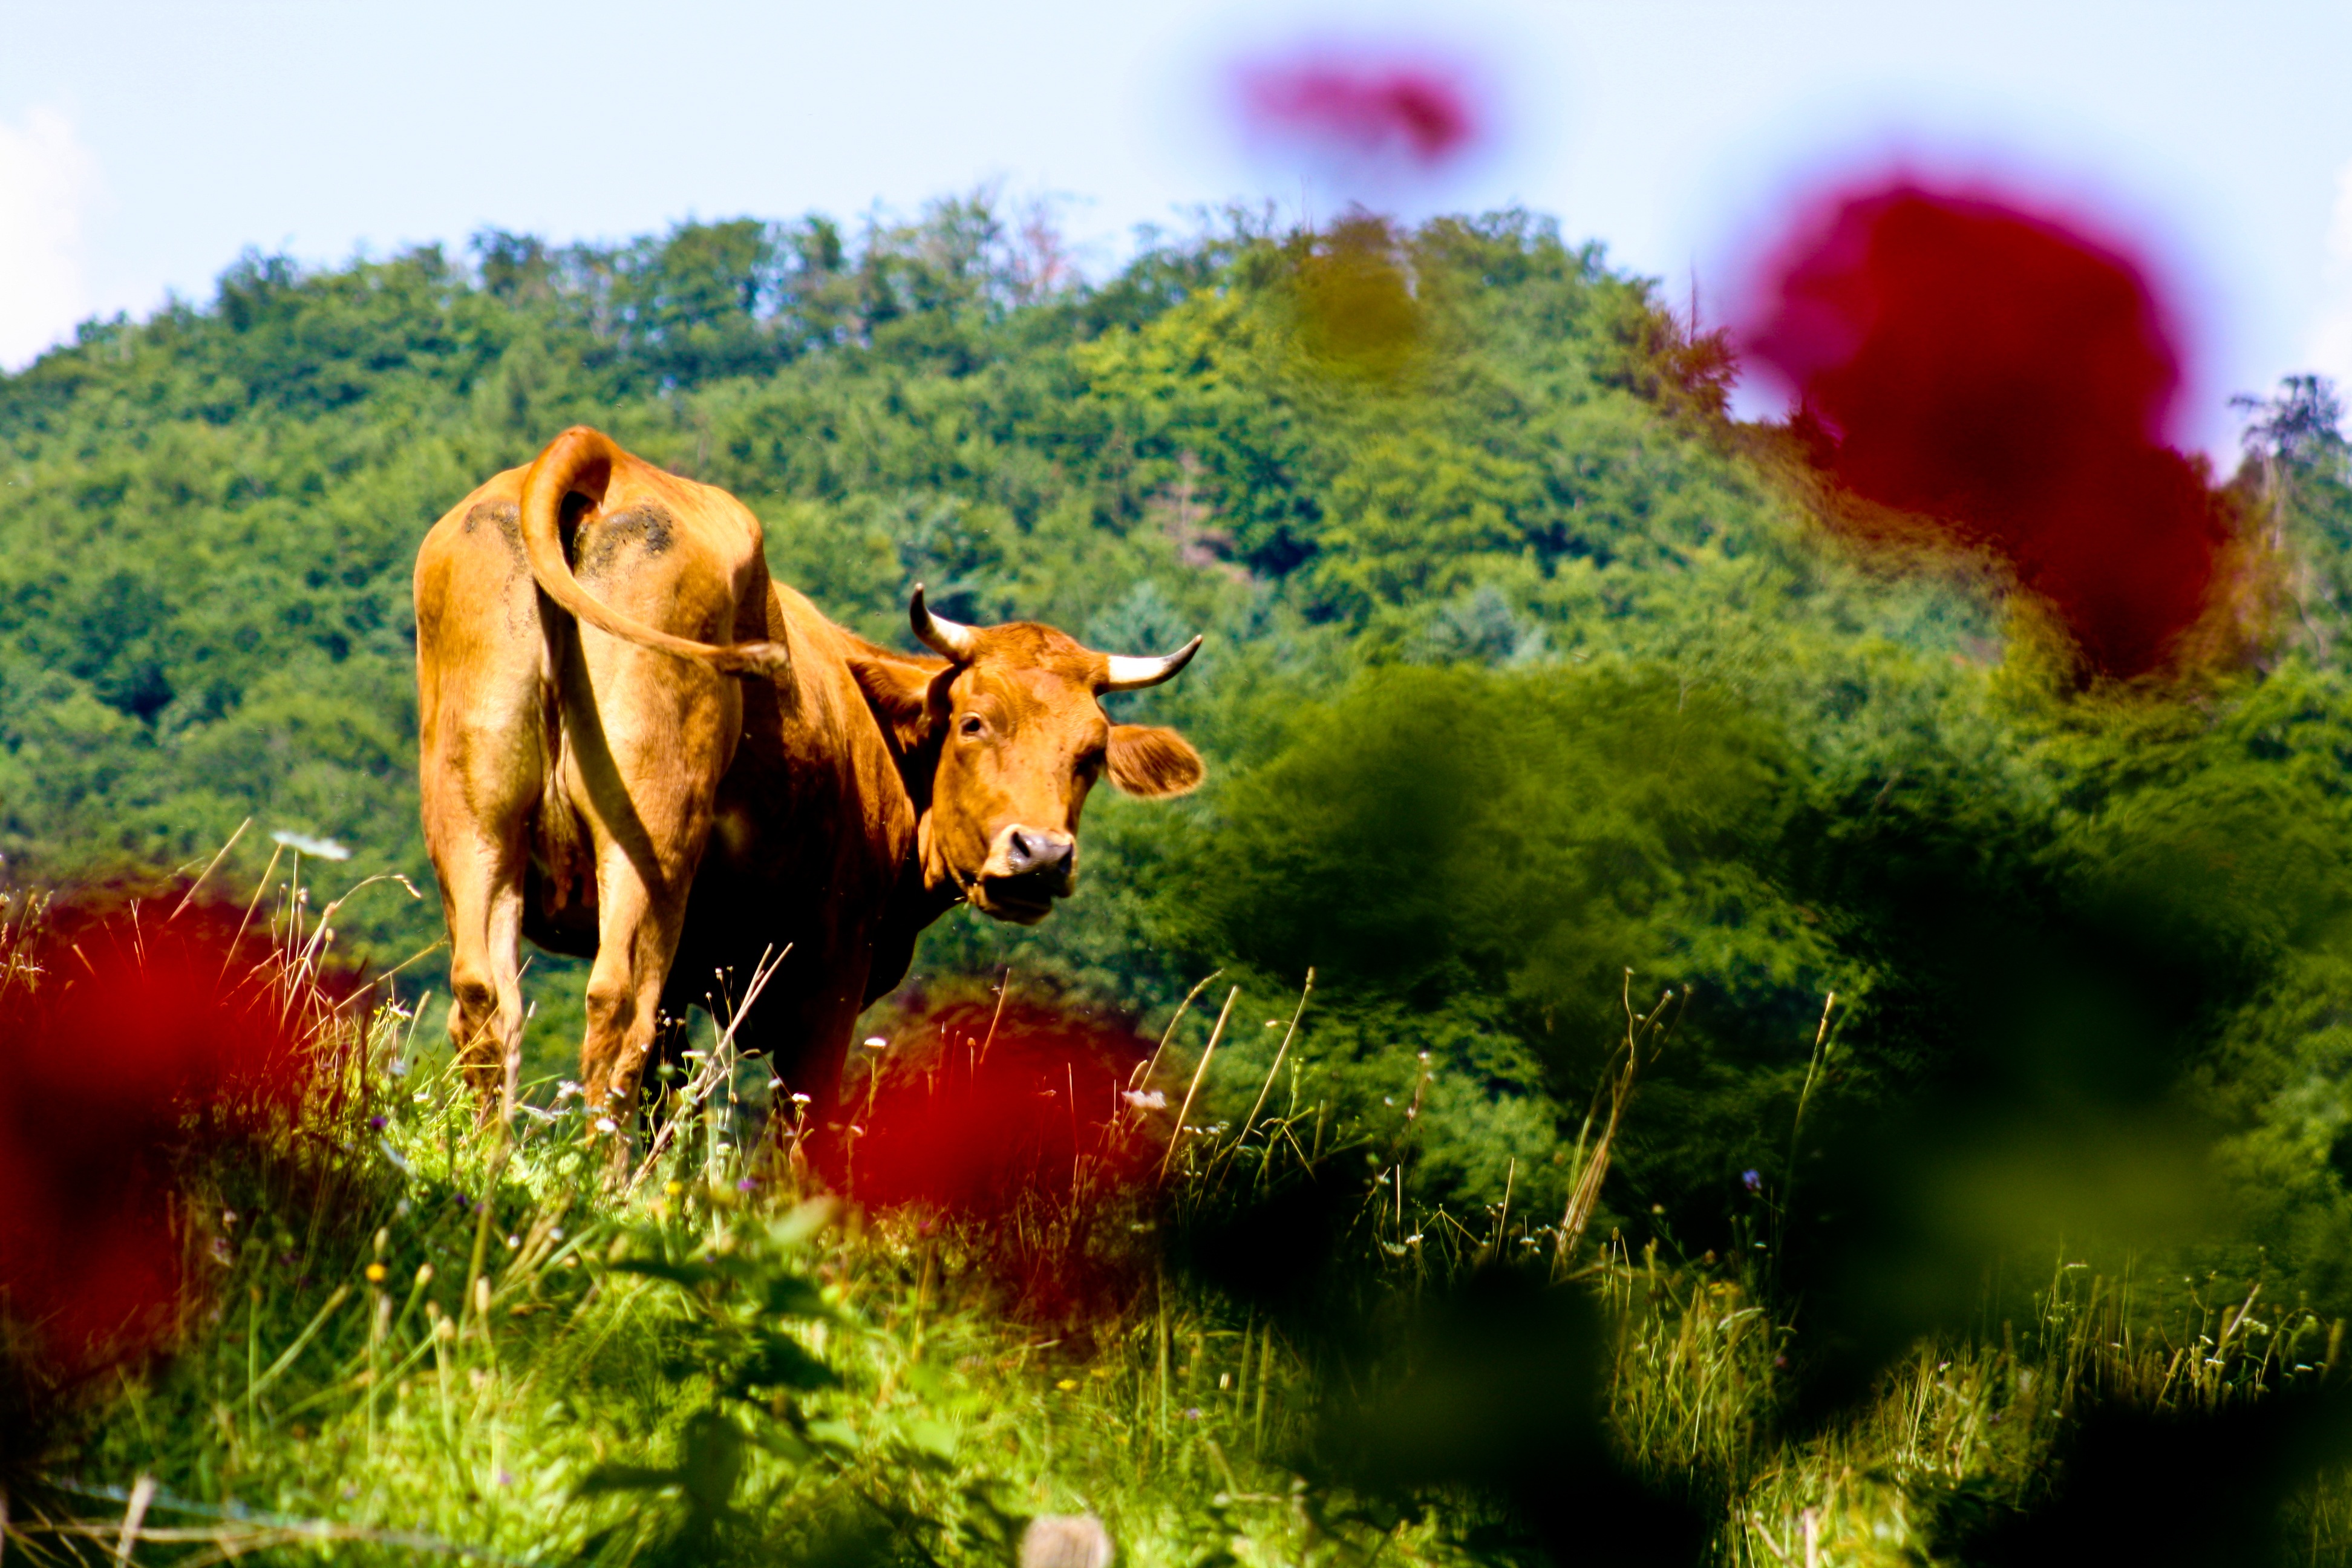
nature, grass, meadow, flower, wildlife, cow, pasture, autumn, agriculture, eco, grassland, habitat, ecosystem, rural area, bio, dairy cattle, natural environment, computer wallpaper, cattle like mammal, allgau